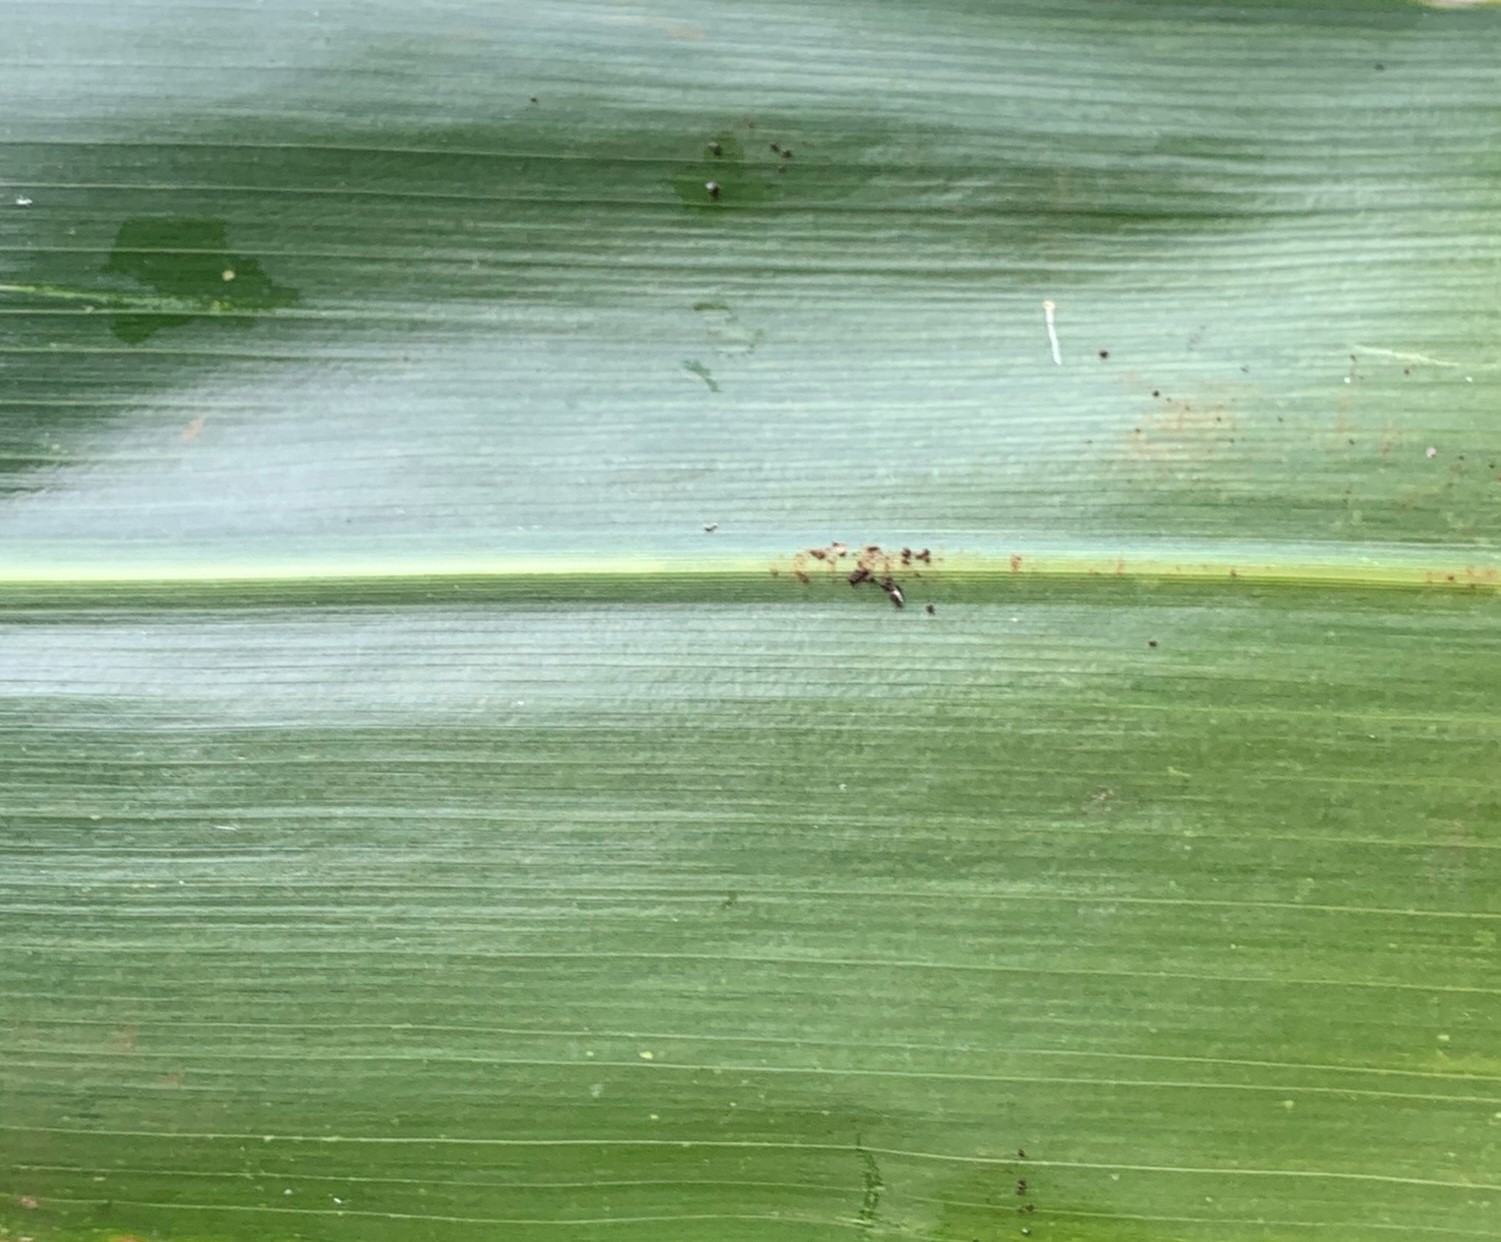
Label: Healthy